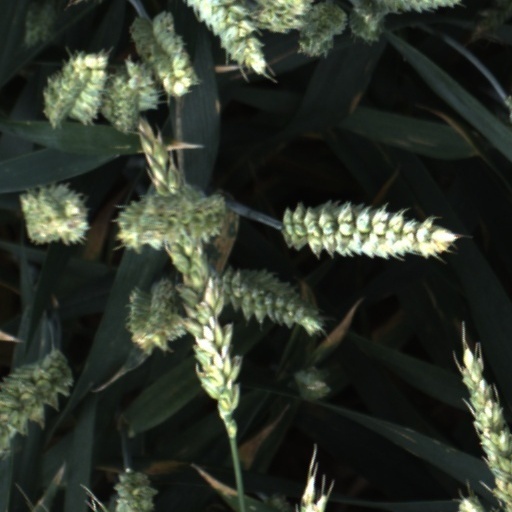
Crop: wheat